Bert Leatherbarrow

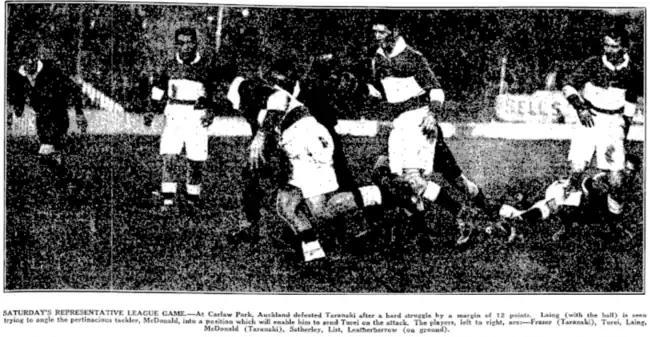
Leatherbarrow lying on the ground looking back at the play

The family lived in the Devonport suburb on Auckland’s North Shore with Bert and his older brother Harry initially playing football for the North Shore club through the 1910s. In 1918 their parents published a personal thank you in the New Zealand Herald for Albert’s “fellow workers, and all those who so generously assisted them in their time of need and trouble, especially Nurse Lawrence and Mr. Smithers”. In 1921 Albert died on September 14 “after years of suffering”. At some point after this the family moved to the Taranaki area with Bert attending Awakino School in 1923. They then returned to Auckland and were living in the Devonport area once more.